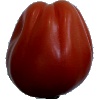
Label: tomato_heart